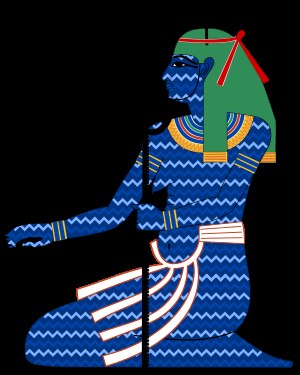
Nun
Nun
I ægyptisk mytologi var Nun personifikationen af Urhavet, hvori Urhøjen, det første land, rejste sig under verdens skabelse. Han blev afbildet med et hoved som en frø. Hans kvindelige form var Naunet.